Trevor Brooking

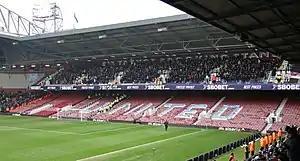
Millwall fans segregated in the upper tier of Boleyn Ground's Sir Trevor Brooking Stand

In 2009 West Ham United announced that from 8 August, the start of the 2009–10 season, 'The Centenary Stand' at Boleyn Ground would be named 'The Sir Trevor Brooking Stand' in his honour. The stand was used by away supporters and had been the scene for crowd disturbances. In 2009 in a match between West Ham and Millwall seats were torn out by Millwall fans and hurled towards West Ham fans. In subsequent seasons, Millwall fans were segregated to the upper tier of the stand and kept at least 30 yards from West Ham fans to prevent crowd disturbances.